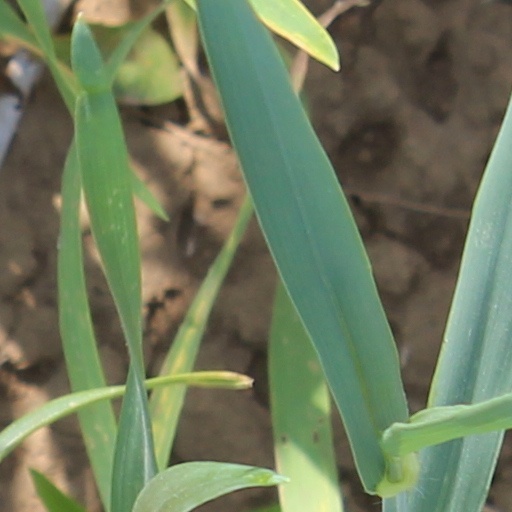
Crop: wheat